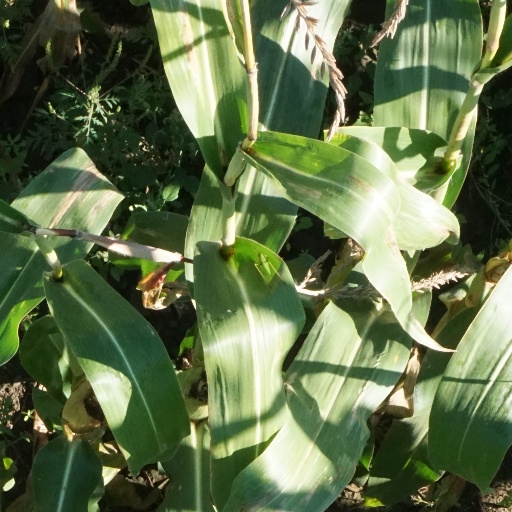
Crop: maize; corn